Timebomb (Kylie Minogue song)

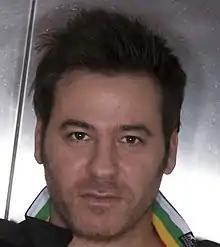
Record producer Matt Schwartz ("pictured in 2009") co-wrote, co-produced, and did a remix of "Timebomb"

"Timebomb" was intended for "The Best of Kylie Minogue", a 2012 greatest hits album, but it was ultimately excluded when Parlophone opted for a fan-voted tracklist. On 25 May 2012, Minogue initiated a social media campaign using a countdown timer on her website and the hashtag "KylieTimebomb" on Twitter. Fans quickly met the 25,000 tweet target in under 45 minutes, successfully unlocking the new track. At its peak, the hashtag reached 10 tweets per second, making it the top trending topic worldwide in just six minutes. Upon reaching the tweet target, "Timebomb" was unveiled with a music video and simultaneously became available on iTunes and Spotify. This led several publications to label "Timebomb" a surprise release. Syd Lawrence, the campaign developer, declared it the biggest of the three "tweet to unlock" campaigns undertaken for the K25 project, emphasizing its low budget and effectiveness in reaching a large fan audience. Alexis Petridis of "The Guardian" contended that the release felt like "an afterthought", being overshadowed by Minogue's other 25th-anniversary releases and her Anti Tour.